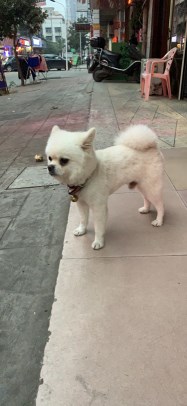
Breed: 1936-n000005-Pomeranian